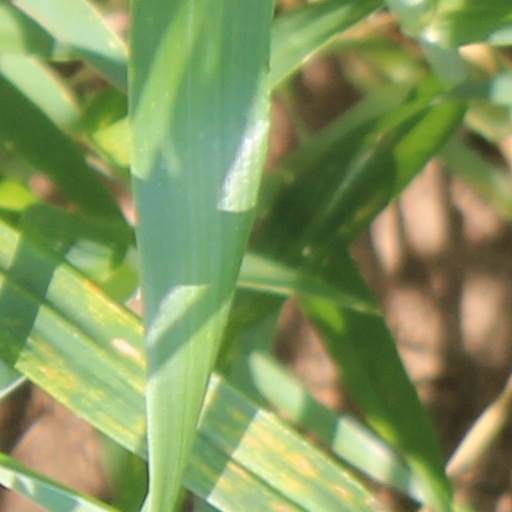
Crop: wheat